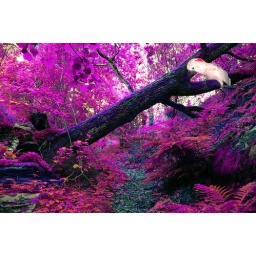
Cleo in the pink forest